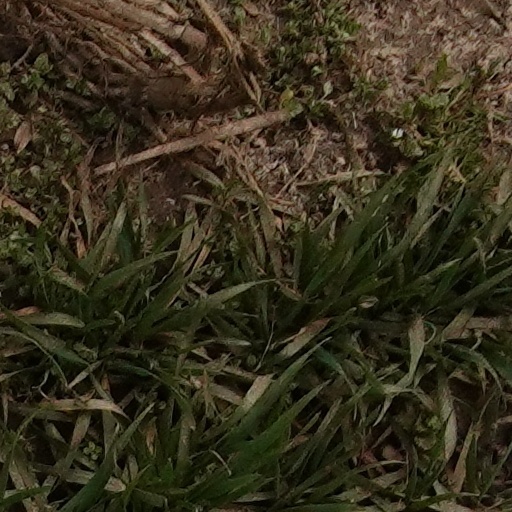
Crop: wheat